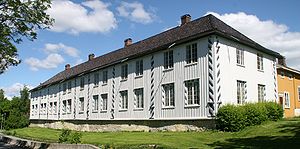
Cappelen (slægt) / Grenen fra Fossesholm
Fossesholm i dag og som i Jørgen von Cappelens tid
"Cappelen er en norsk patricierslægt som antagelig har sit navn fra landsbyen og sognet Cappeln, ca. 30 km. fra byen Wildeshausen i Niedersachsen i Tyskland. Navnet stammer fra et tidligere kapel på stedet, som i middelalderen findes betegnet som ""Cappelen"". I Wildeshausen er slægten kendt som håndværkere, rådmænd og medlemmer af byrådet fra 1400-tallet. Borgmester i Wildeshausen Dietrich von Cappelen døde 1632, mens han var taget som gidsel af svenske tropper. Han var far til Johan von Cappelen som indvandrede til Norge i 1653, blev gift med en norsk kvinde, arbejdede ved flere jernværker, købte flere ejendomme og endte som foged i Lier.